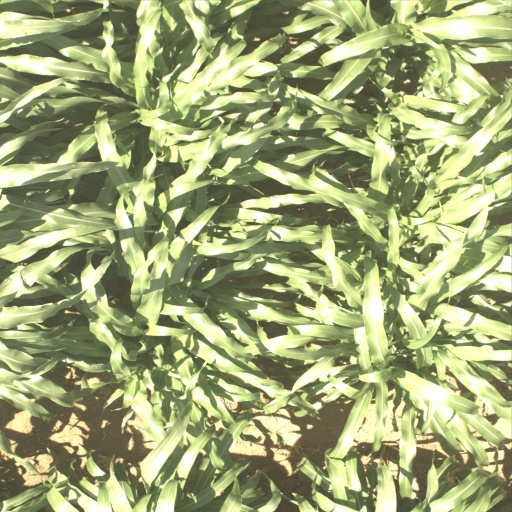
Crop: sorghum